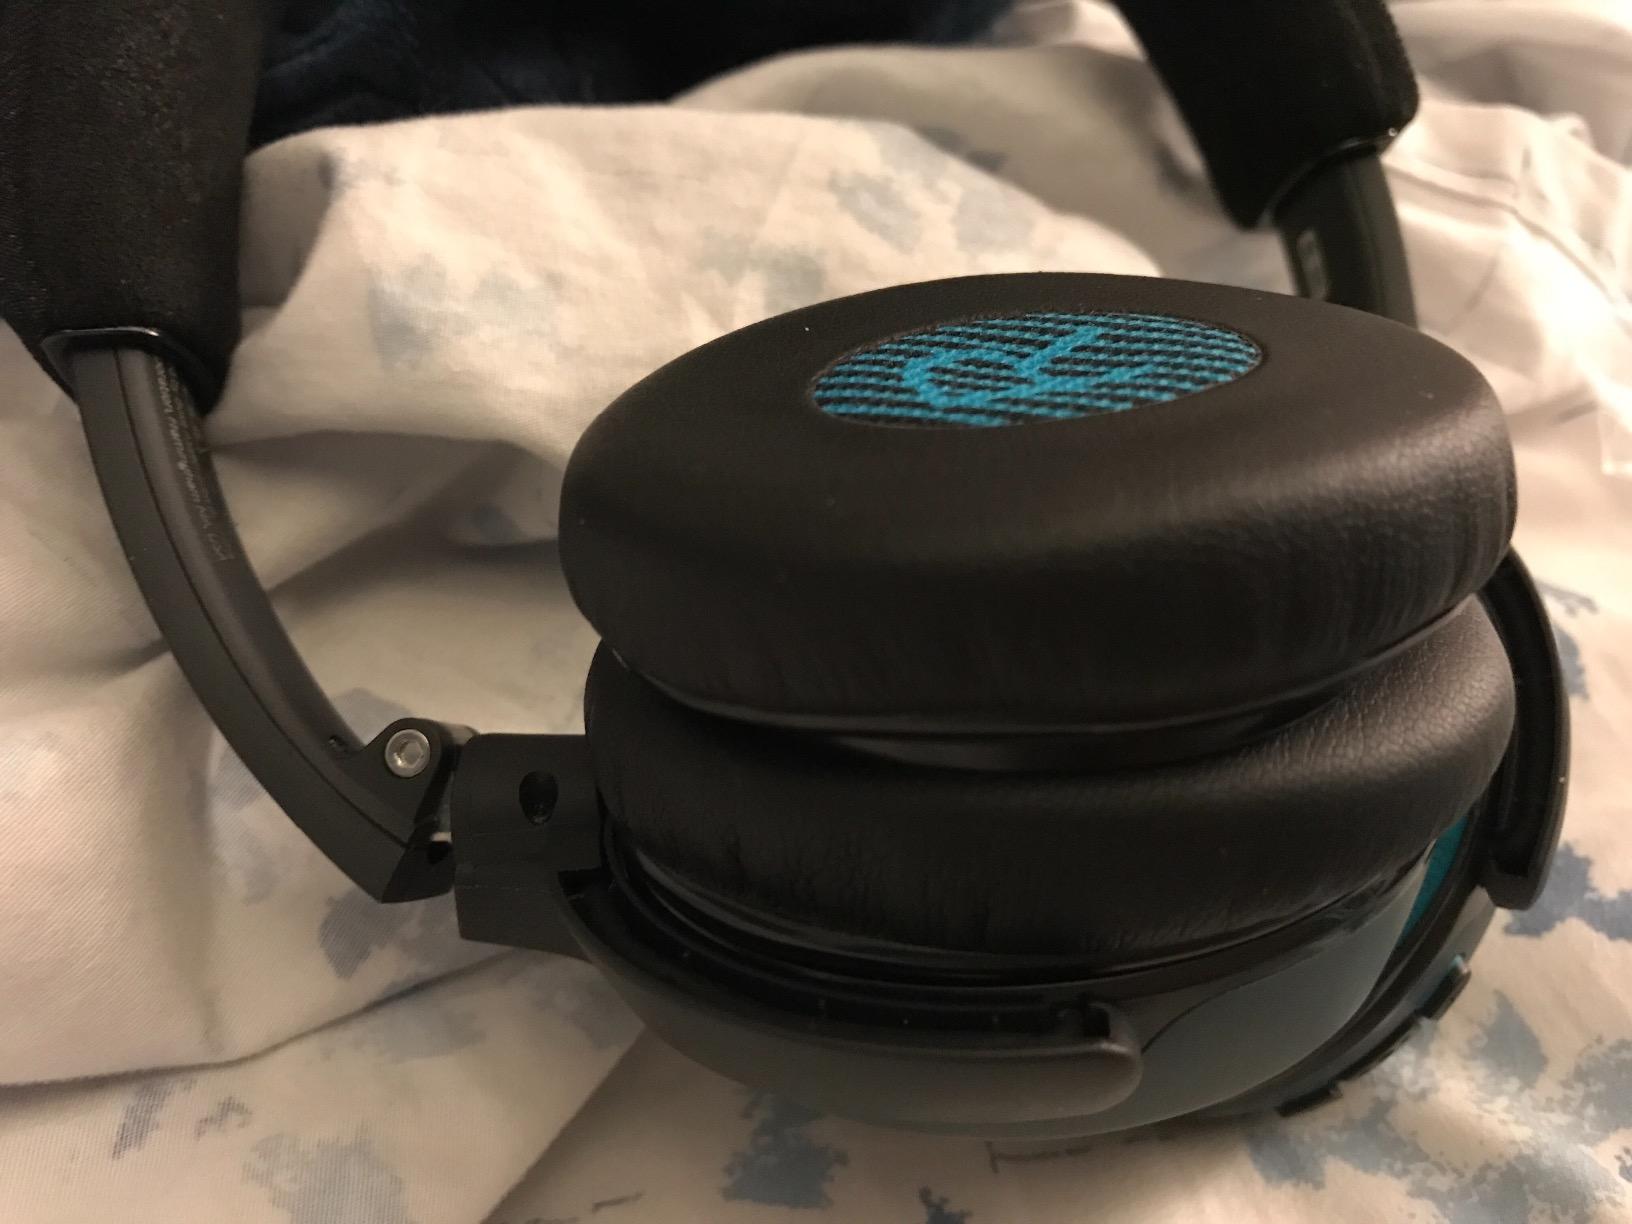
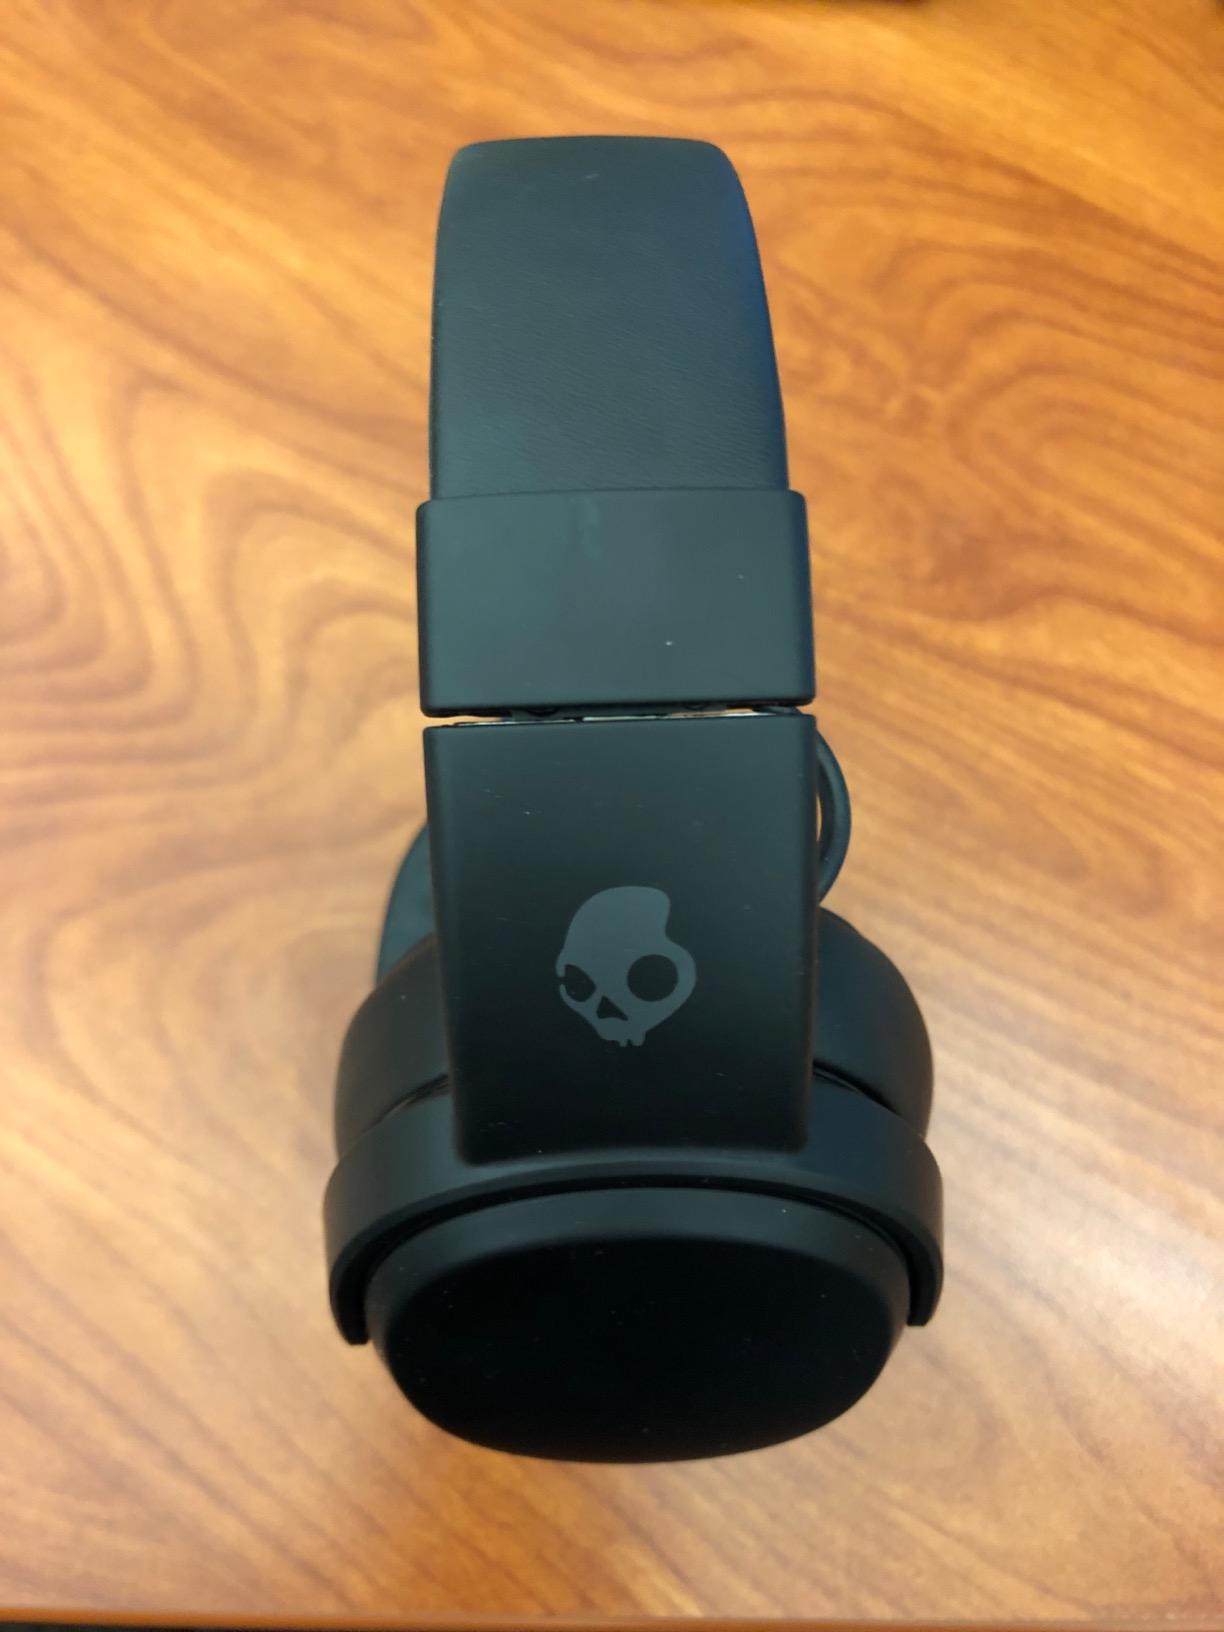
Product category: headphones
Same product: no